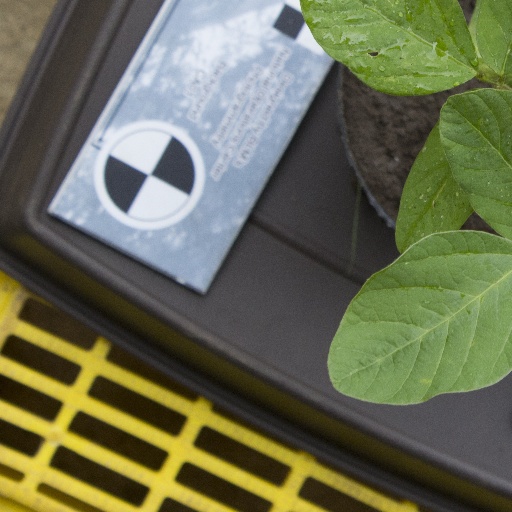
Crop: soybean